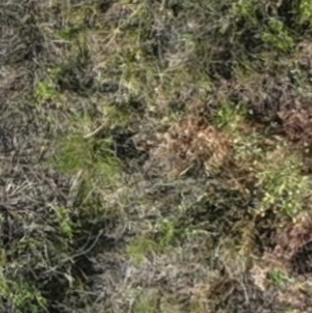
Month: july